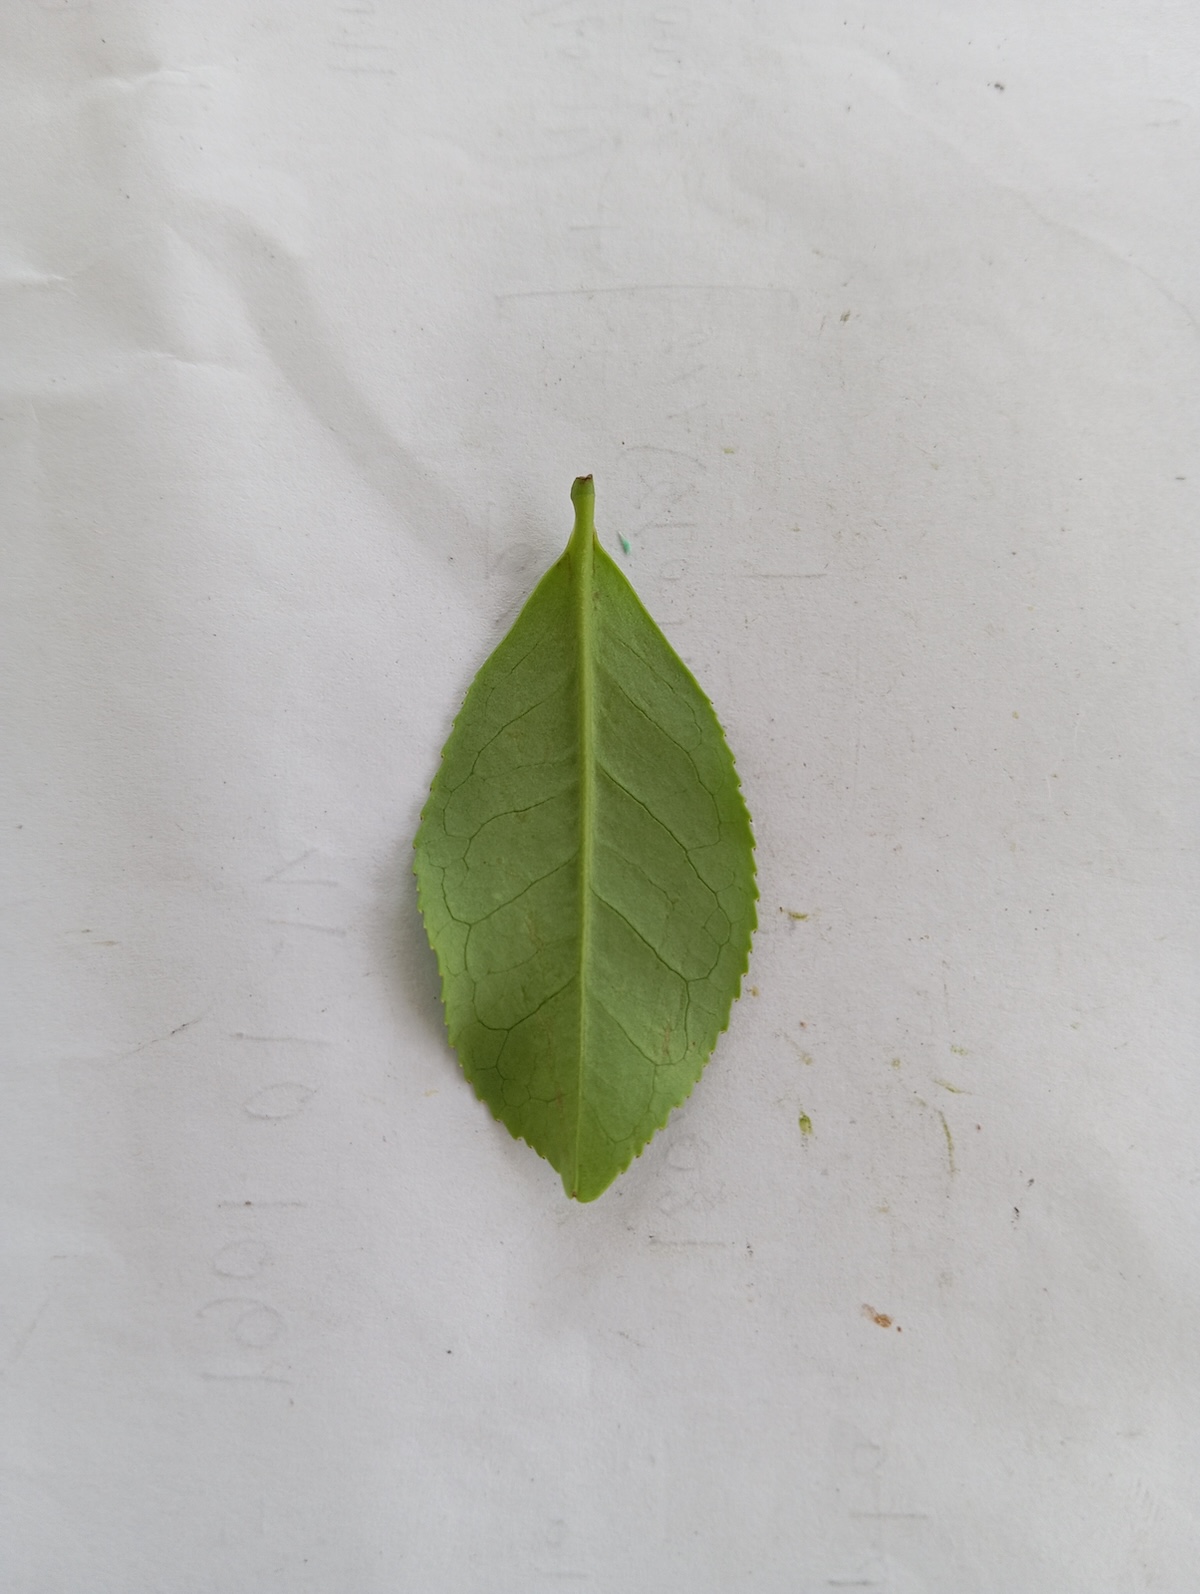
Label: Healthy leaf